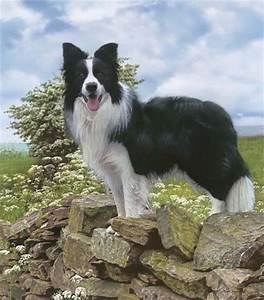
Label: dog